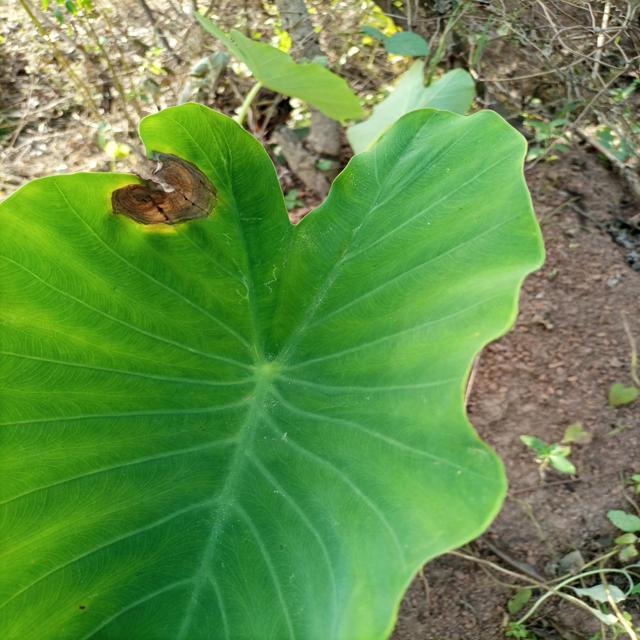
Label: Mid_Blight